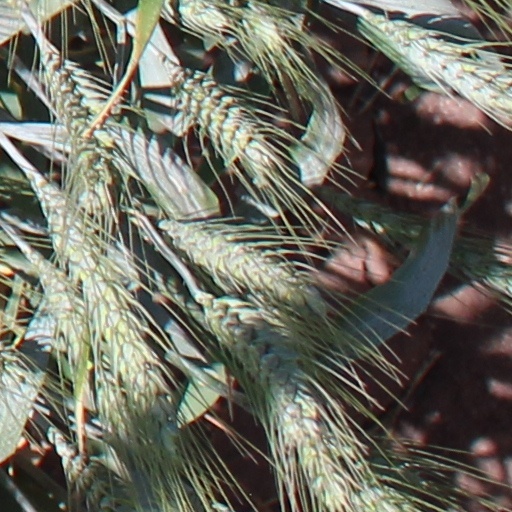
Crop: wheat